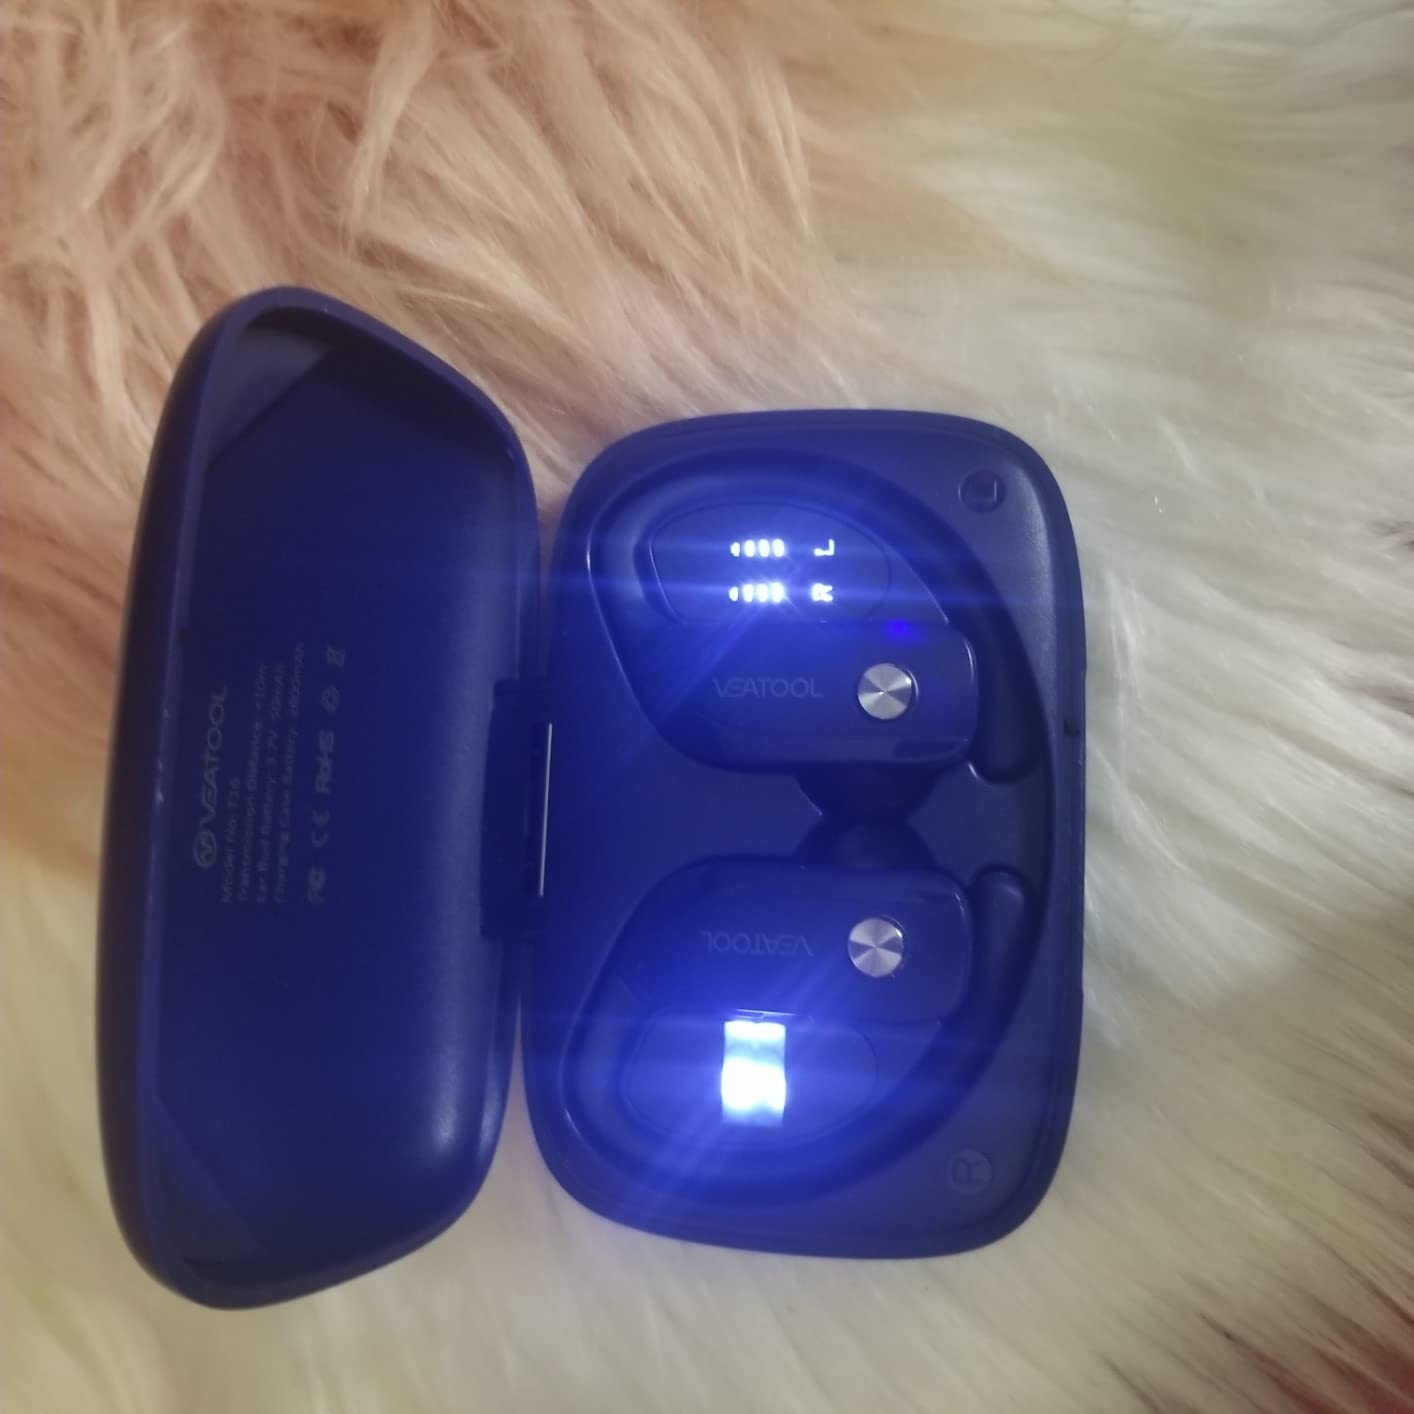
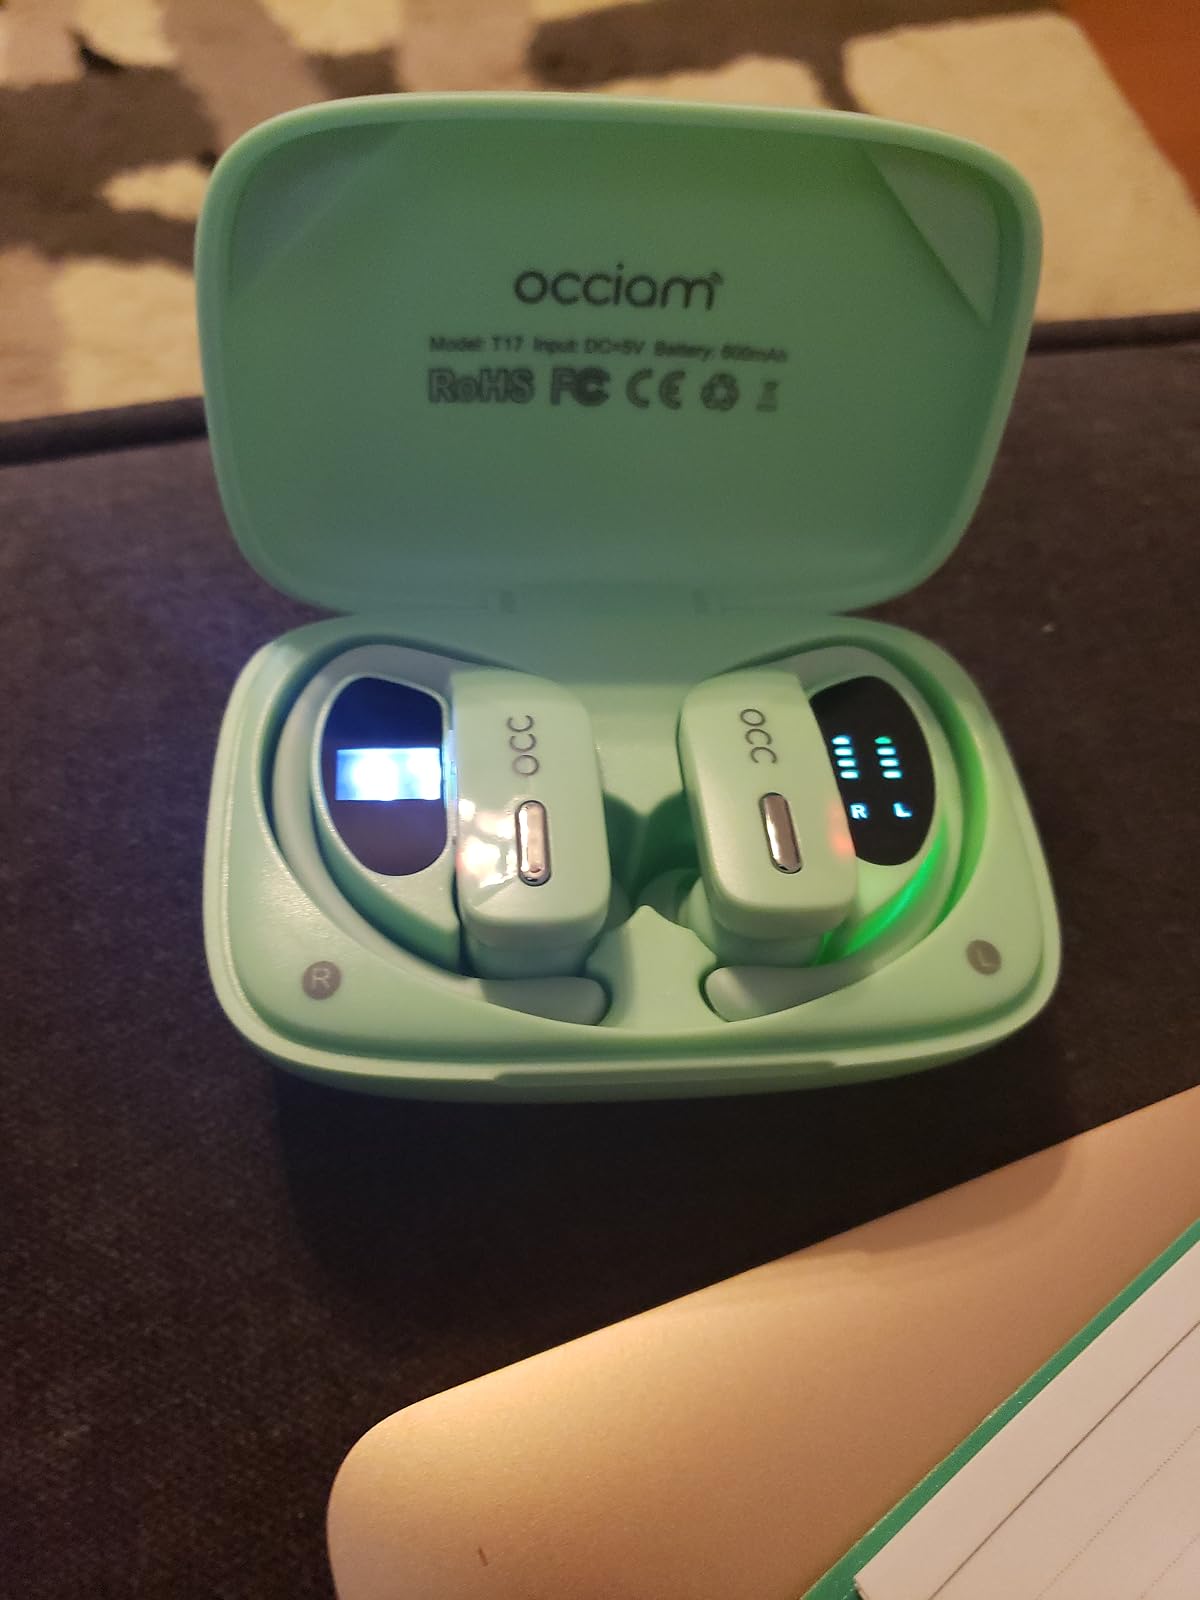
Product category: earbuds
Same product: no